Walter Koenig

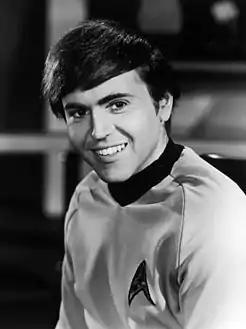
Koenig as Pavel Chekov in "Star Trek"

Most of Koenig's fan mail came from children, and his popularity with fans contributed to him soon receiving a contract as a regular "Star Trek" cast member; this surprised Koenig, who had initially been told that Chekov would only be a recurring role. When the early episodes for season two of "Star Trek" were filmed, George Takei was absent while completing the movie "The Green Berets", so Chekov was joined at the "Enterprise" helm by different characters. When Takei returned, the two actors had to share a dressing room and a single script per episode. This reportedly angered Takei to the point where he considered leaving the show, although Koenig observed in a 2016 interview that, while sharing a dressing room with Takei and James Doohan, the three finally recognised their status as supporting players and after that "didn't think twice about it". Koenig and Takei have since become good friends, to the point that Koenig served as best man at Takei's wedding in 2008.